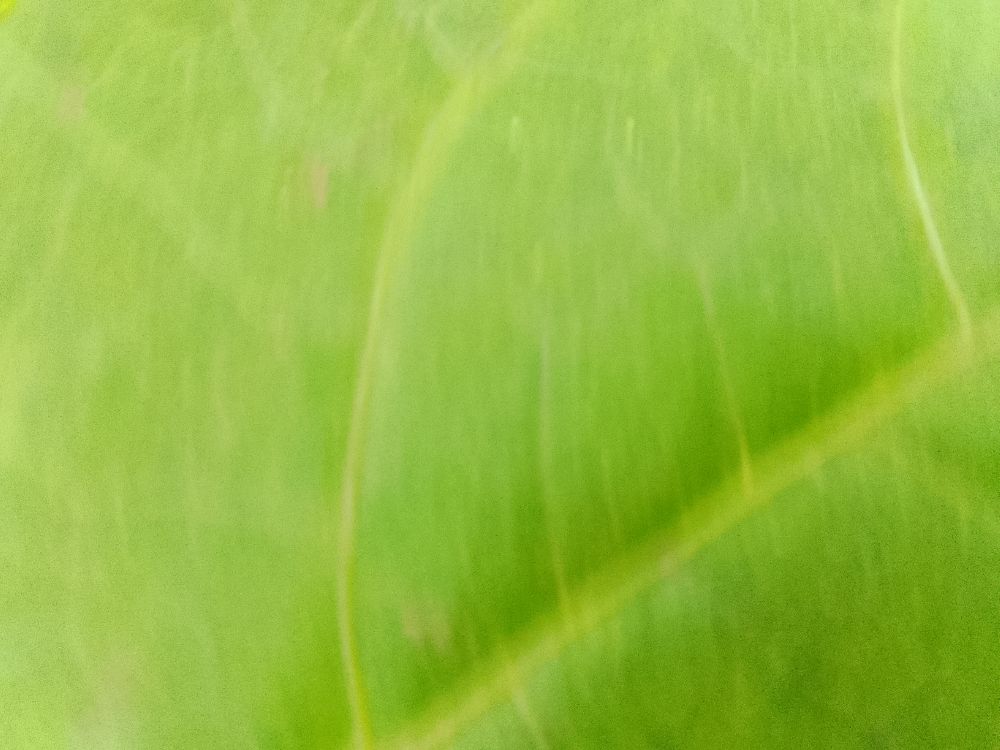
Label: healthy